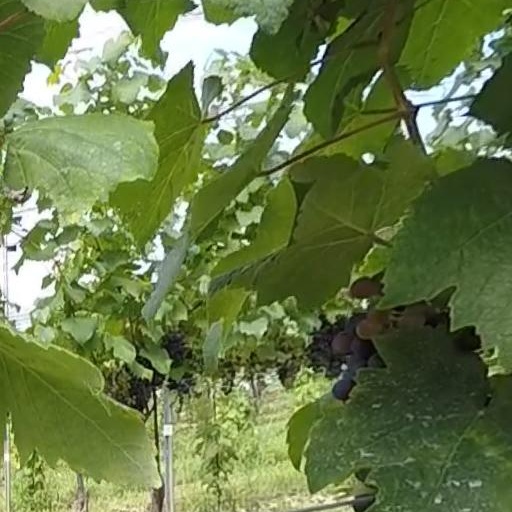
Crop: grape